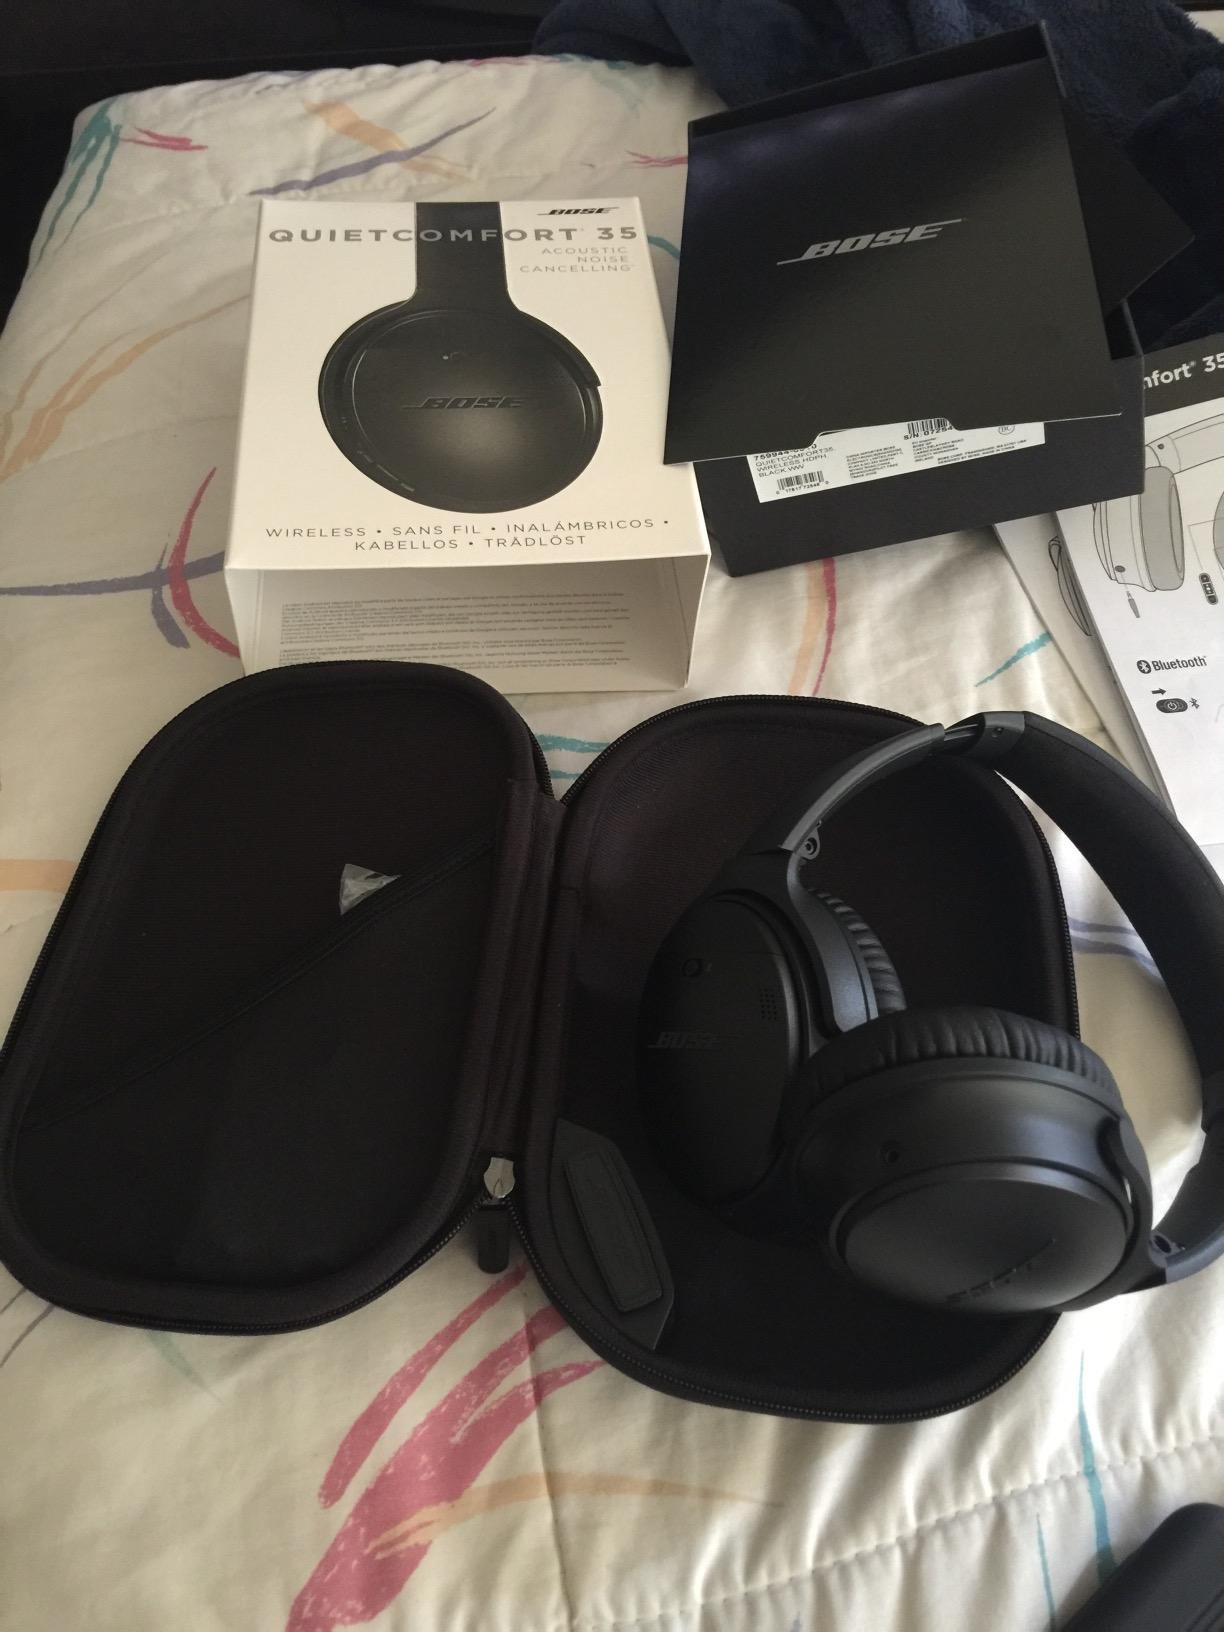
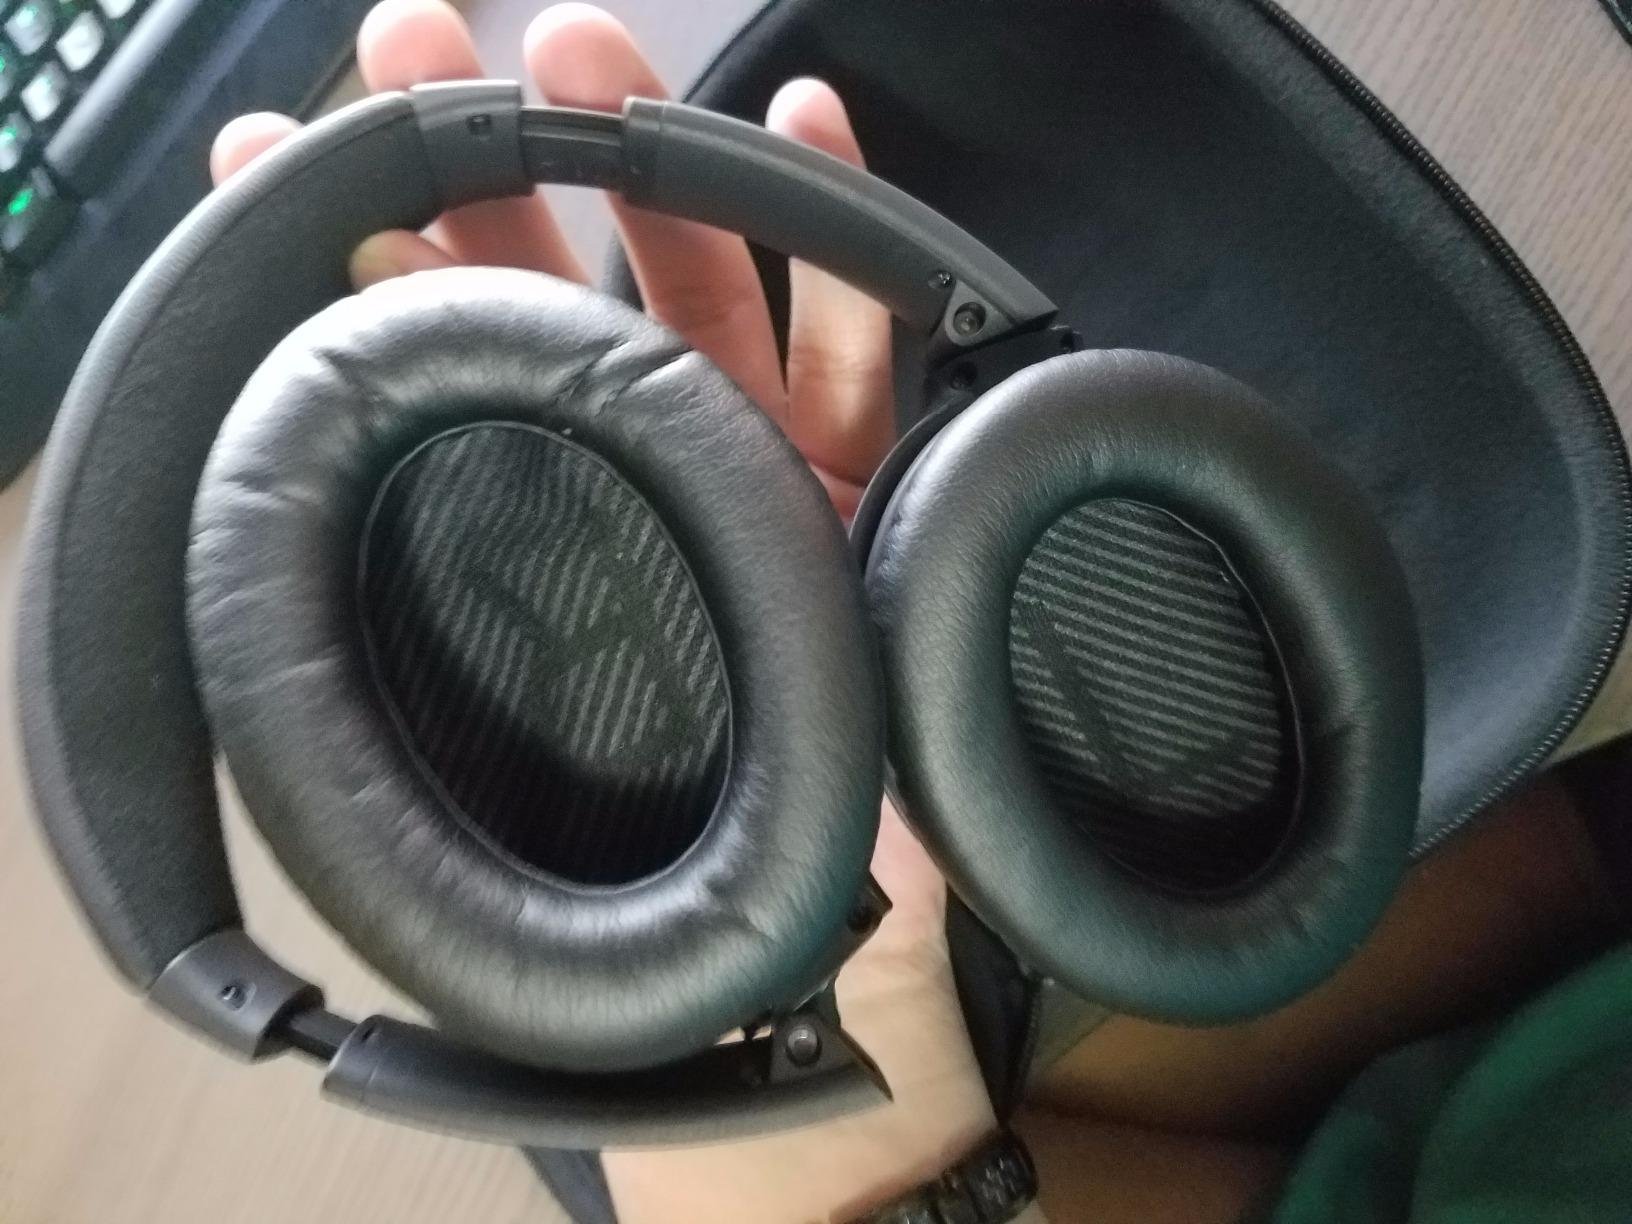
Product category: headphones
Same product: yes